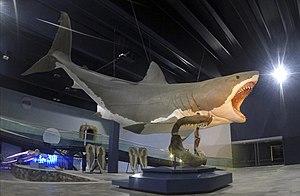
En eaux troubles ou Mégalodon au Québec est un film de science-fiction sino-américain réalisé par Jon Turteltaub, sorti en 2018. Il s’agit de l’adaptation du roman Meg: A Novel of Deep Terror de Steve Alten.
Le Mégalodon est une espèce éteinte de requins appartenant à l'ordre des lamniformes ayant vécu du Miocène au milieu du Pliocène, il y a entre 23 et 3,6 millions d'années, bien que d'autres estimations fixent sa date d'extinction au Pléistocène inférieur soit il y a 1,6 million d'années. La classification du mégalodon a fait l'objet de nombreux changements: il était initialement considéré par certains comme appartenant à la famille des Lamnidés, et comme étant proche du grand requin blanc, quand d'autres le rattachaient à la famille éteinte des Otodontidés. C'est cette dernière théorie qui semble prévaloir de nos jours, bien que des divergences subsistent en ce qui concerne son genre.